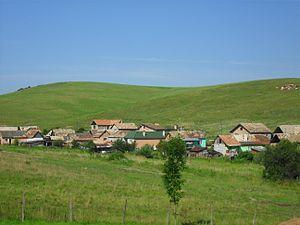
Kaloša est un village de Slovaquie situé dans la région de Banská Bystrica.